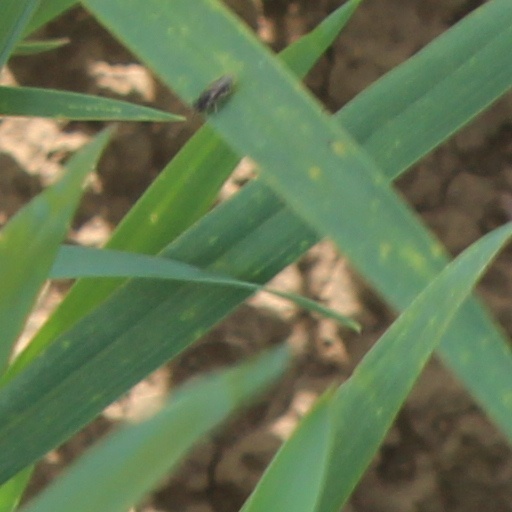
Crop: wheat